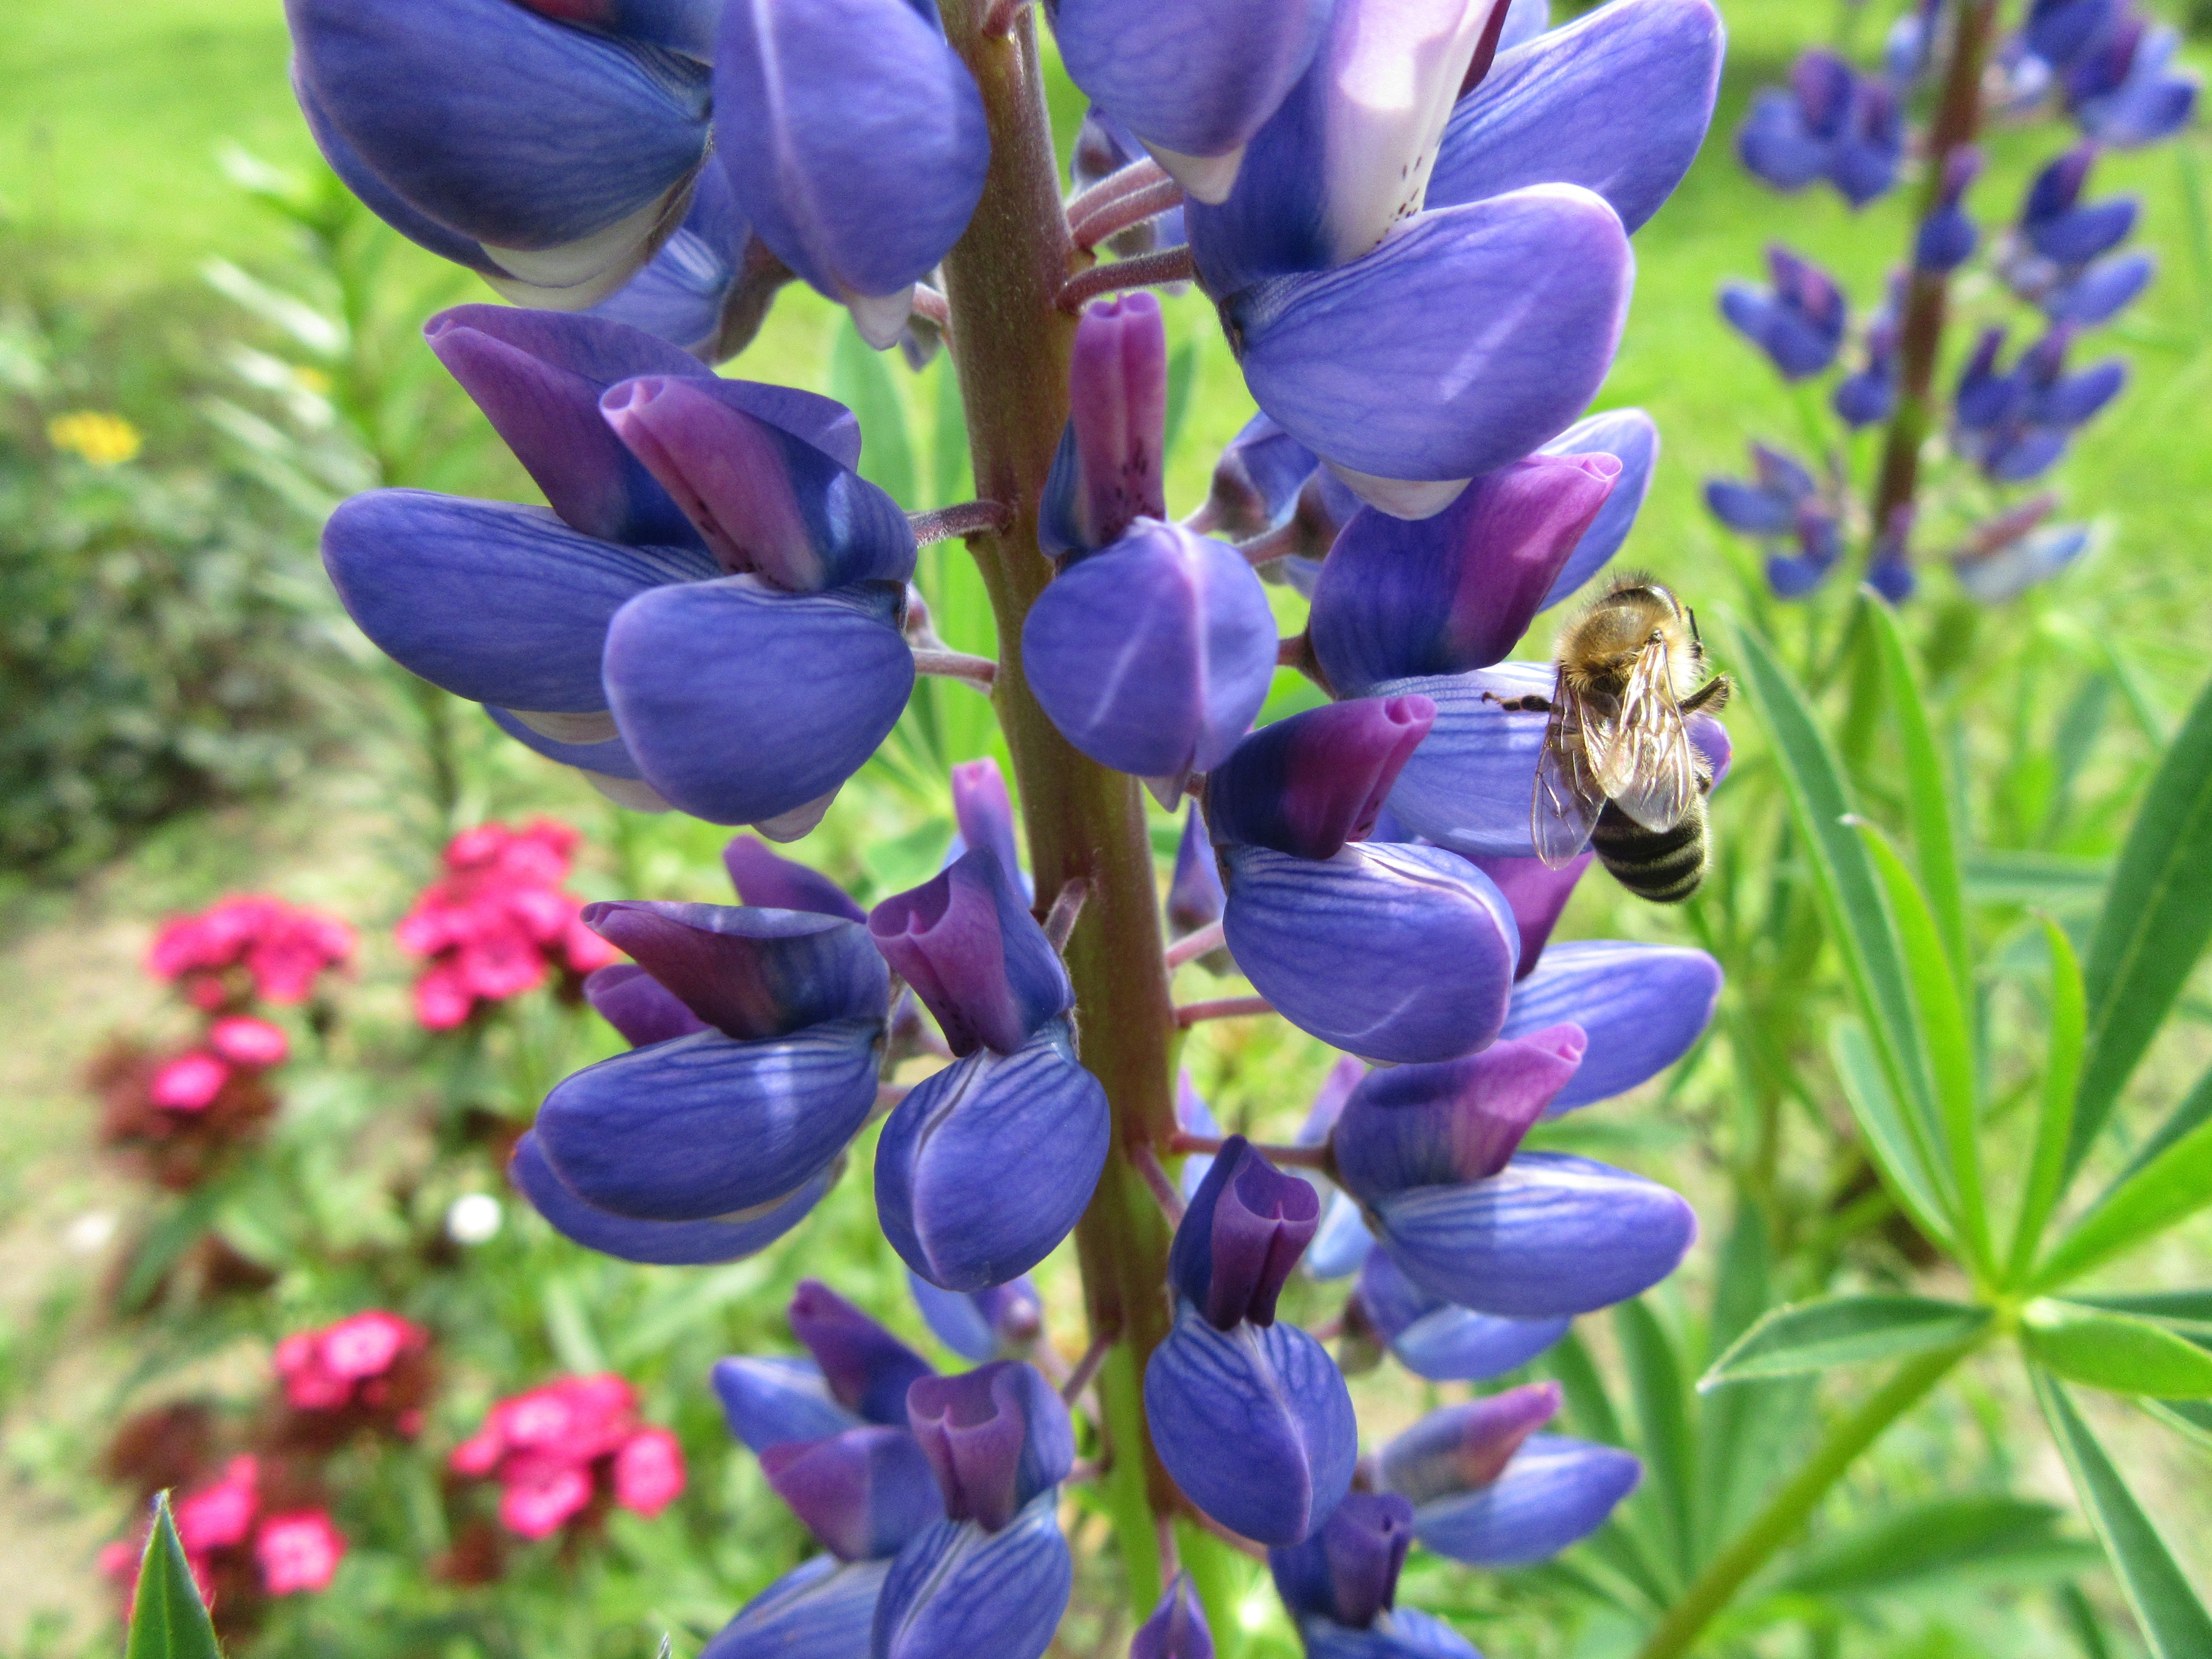
plant, flower, green, botany, flora, wildflower, flowers, bee, bluebonnet, lupin, flowering plant, blue violet, land plant, english lavender